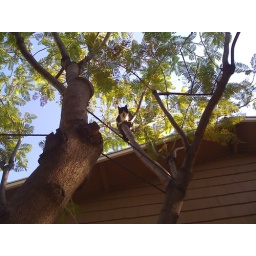
Our stupid cat stuck in the tree again